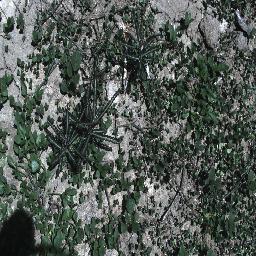
Label: parkinsonia